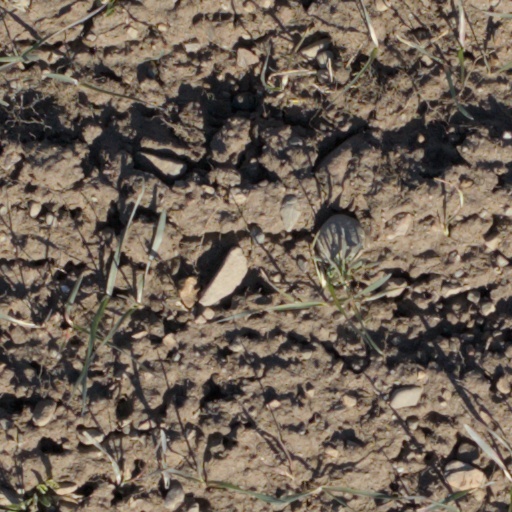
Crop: wheat